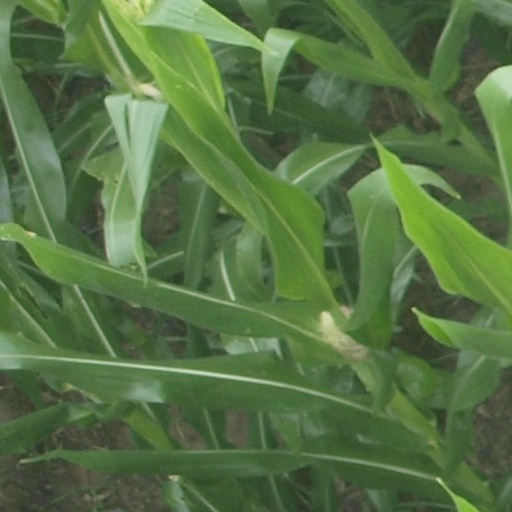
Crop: maize; corn